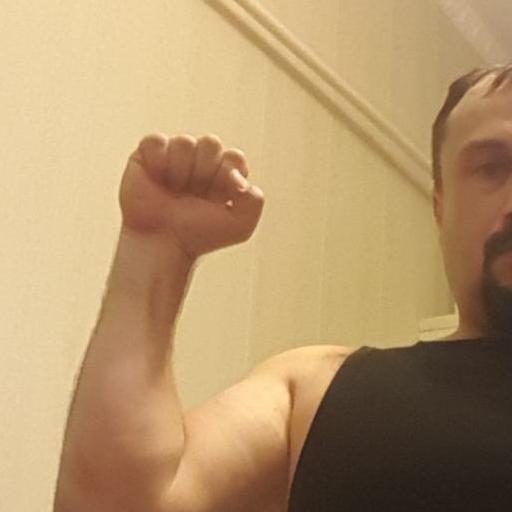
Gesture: fist